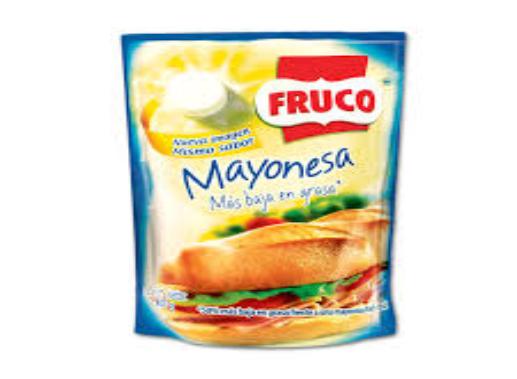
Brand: Fruco
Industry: Food